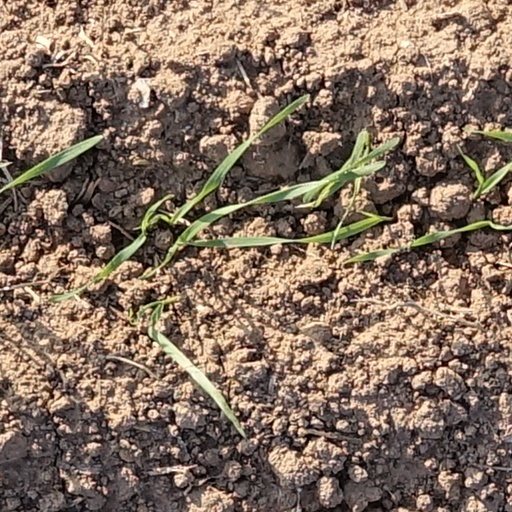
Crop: wheat